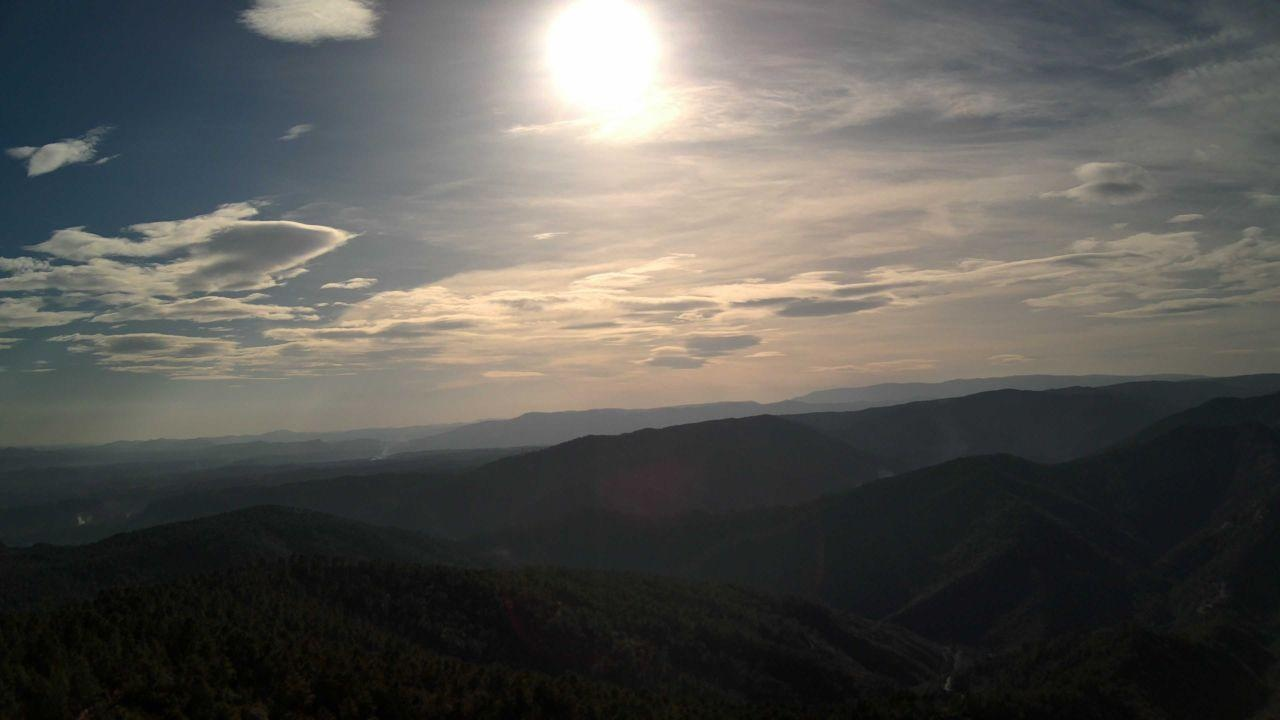
Fire: no
Smoke: yes